Frank Dancewicz

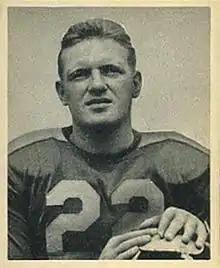
Dancewicz on a 1948 Bowman football card

Francis Joseph "Boley" Dancewicz ( October 3, 1924 – June 26, 1985) was an American professional football quarterback and coach. He played college football for the Notre Dame Fighting Irish and was selected first overall by the Boston Yanks of the National Football League (NFL) in the 1946 NFL draft. He played professionally for the Yanks from 1946 to 1948. After his playing career, he worked as a physical education teacher and football coach.